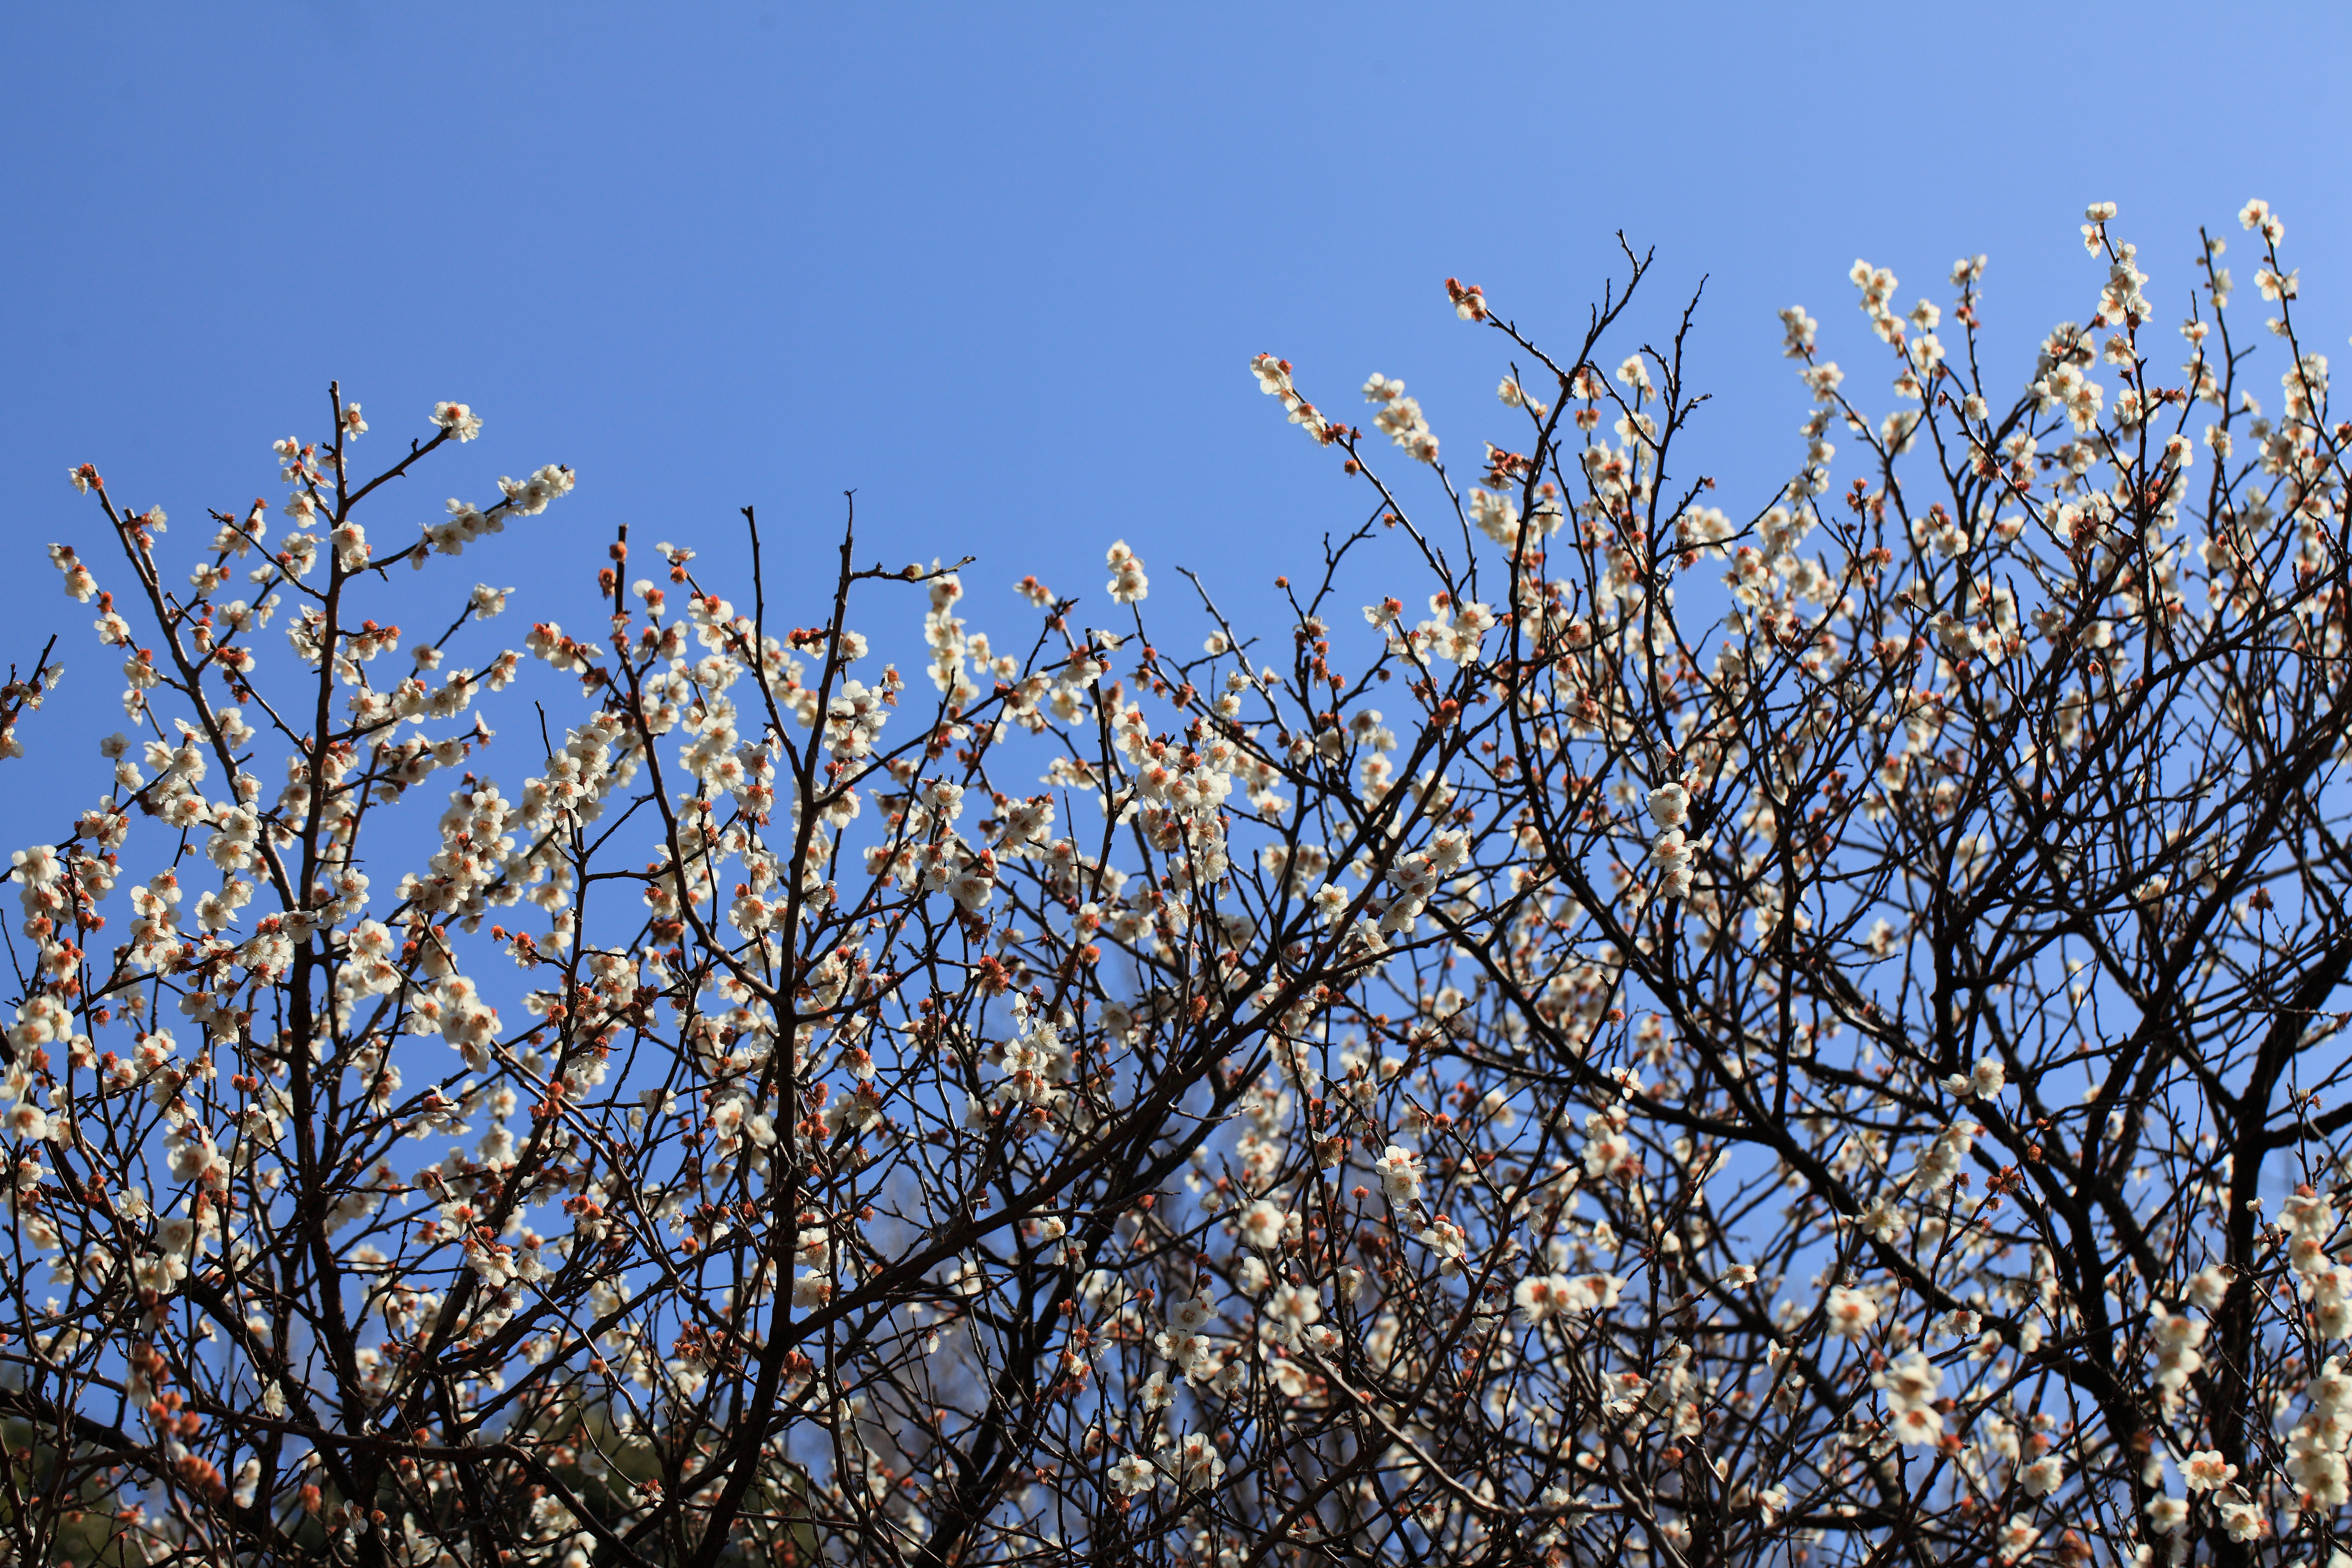
tree, nature, grass, branch, blossom, winter, plant, sky, sunlight, leaf, flower, frost, spring, high, autumn, flora, season, 5d, hires, markii, prunus, hi, res, resolution, mume, ume, woody plant